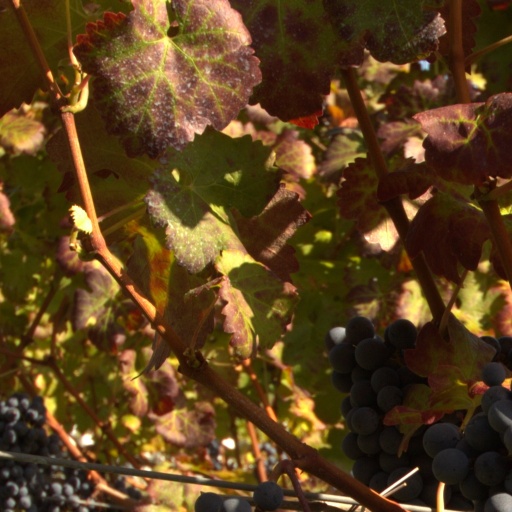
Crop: grape